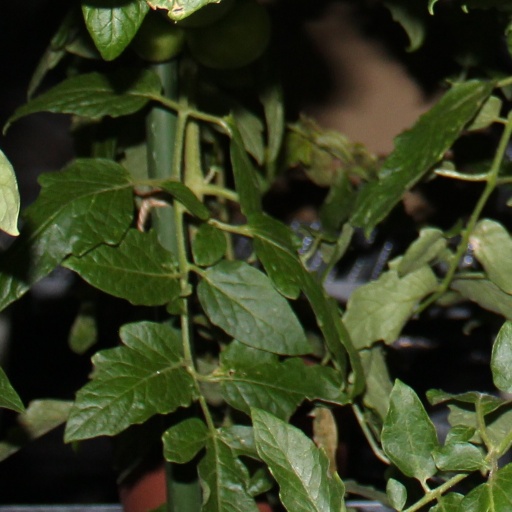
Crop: tomato